Pitt Meadows

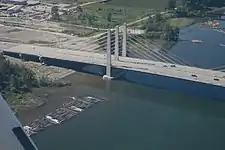
Pitt River Bridge & Lougheed Hwy

Lougheed Highway is the main road route through Pitt Meadows and along the north shore of the Fraser River. The Pitt River Bridge links it to the Burrard Peninsula to the west.